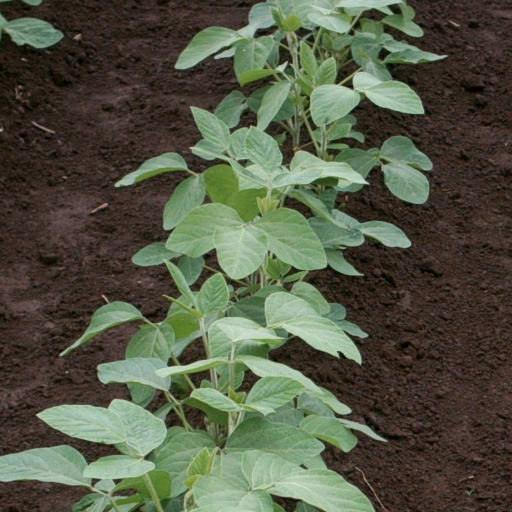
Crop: soybean